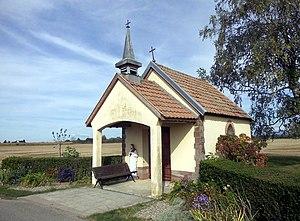
La chapelle Notre-Dame-des-Champs de Bantzenheim